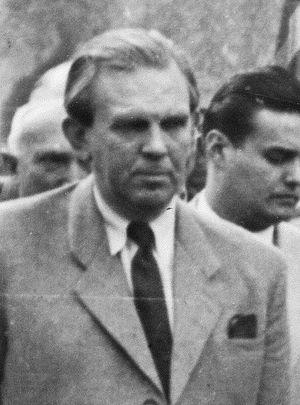
Le Ministre des Affaires étrangères de Hongrie est un membre du gouvernement hongrois et dirige le ministère des Affaires étrangères. L'actuel ministre des Affaires étrangères est Péter Szijjártó.